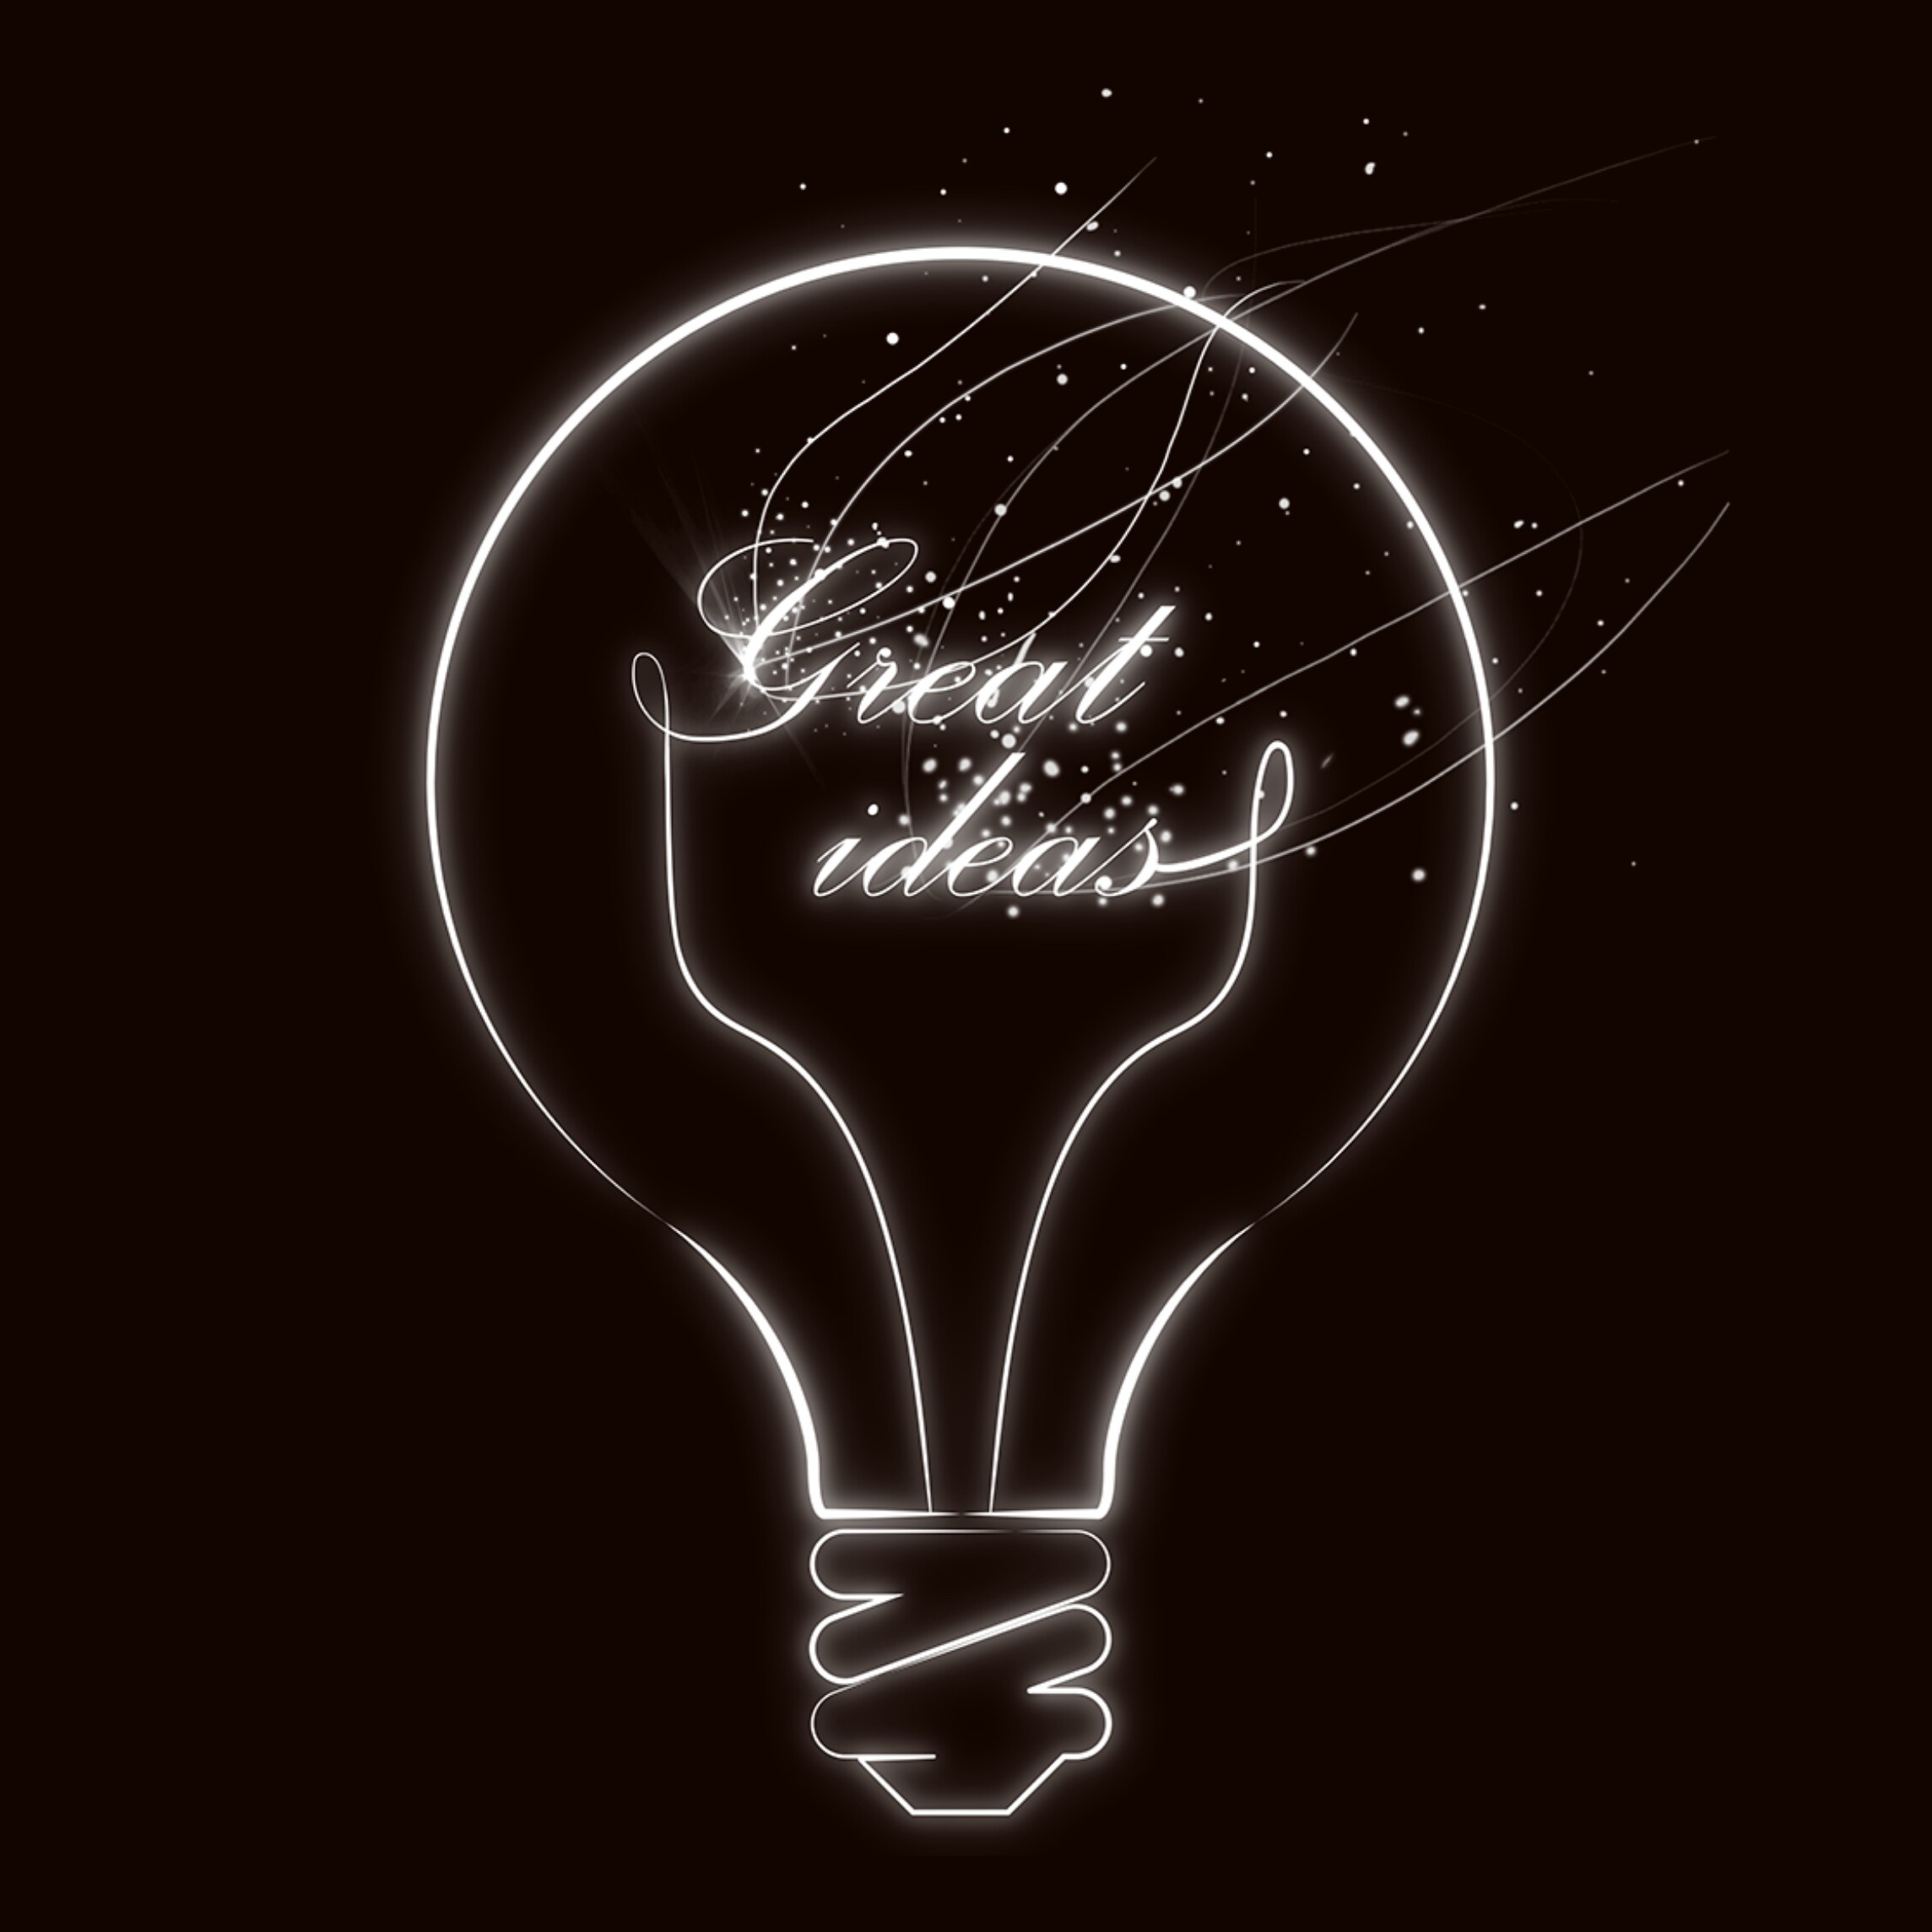
hand, light bulb, human body, font, creativity, illustration, organ, idea, enlightenment, incidence